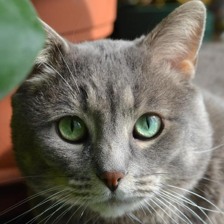
Label: animals